Colonial Club

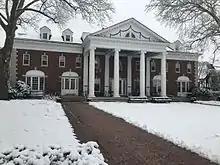
Colonial club in the winter

Colonial's first clubhouse was located on 306 Nassau Street and served as the club's residence for only one year. In 1892, the club moved to a house on 186 Nassau Street fashioned in the period's cottage architecture, featuring a front facade in the Queen Anne style. The club subsequently moved to Prospect Avenue in 1897, taking over the old Ivy Club house and changing the exterior by adding decorative columns and enlarging the lower floor. This third clubhouse lasted 9 years until the current clubhouse was built, funded by the issuance of bonds to graduate members and alumni. The new clubhouse was designed by associated architects Robert W. Gibson and Francis G. Stewart of New York City.